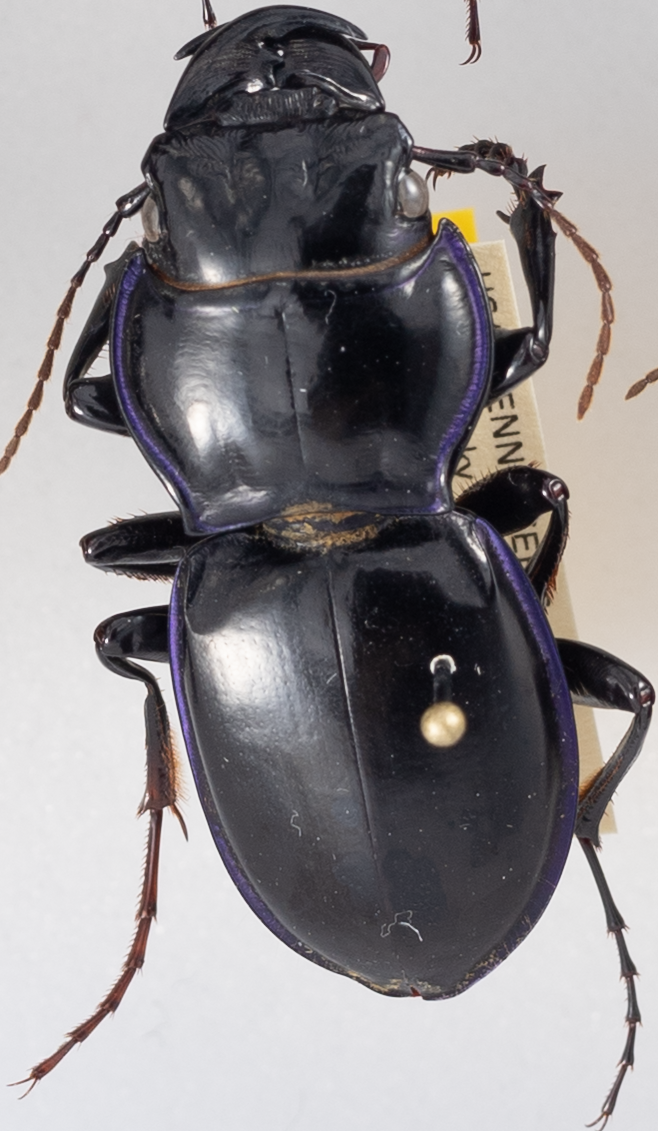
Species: Pasimachus punctulatus
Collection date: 2017-08-22 04:00:00
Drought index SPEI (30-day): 0.132
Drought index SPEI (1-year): -0.36
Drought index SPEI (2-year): -0.39